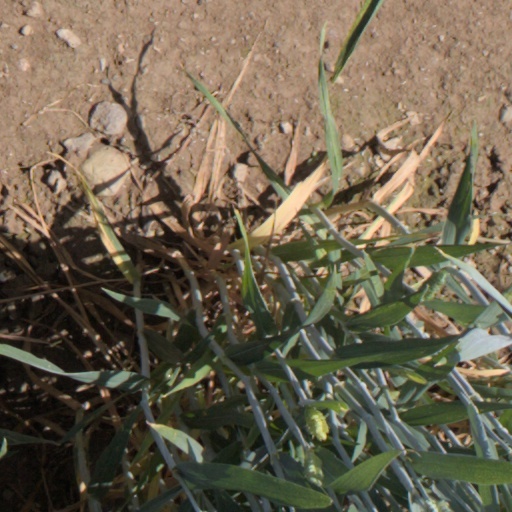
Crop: wheat